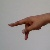
The image shows a hand gesture representing the letter 'P' in Indian Sign Language.